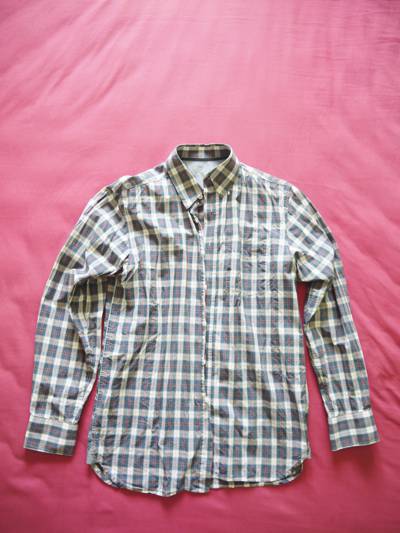
Waste category: clothes